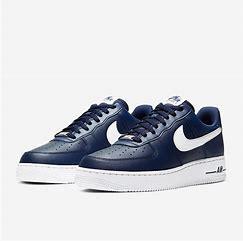
Brand: Nike
Model: Force 1